Laboratory mouse

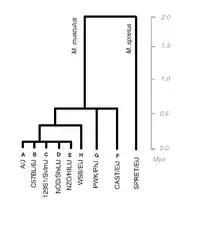
Phylogenetic tree of the eight founder strains used in the DO project, as well as their approximate age of divergence. M. spretus is included as an outgroup that diverged ~2 million years ago (mya), it is not part of the DO project.

The Jackson Labs DO (Diversity Outbred) project is a mouse breeding program using multiple inbred founder strains to create a genetically diverse population of mice for use in scientific research.